Robert Dix

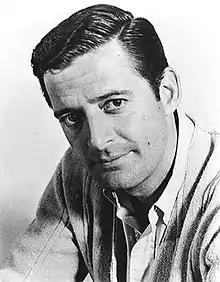

Robert Warren Brimmer (May 8, 1935 – August 6, 2018), known professionally as Robert Dix, was an American film actor. He appeared in 35 films between 1954 and 1974.